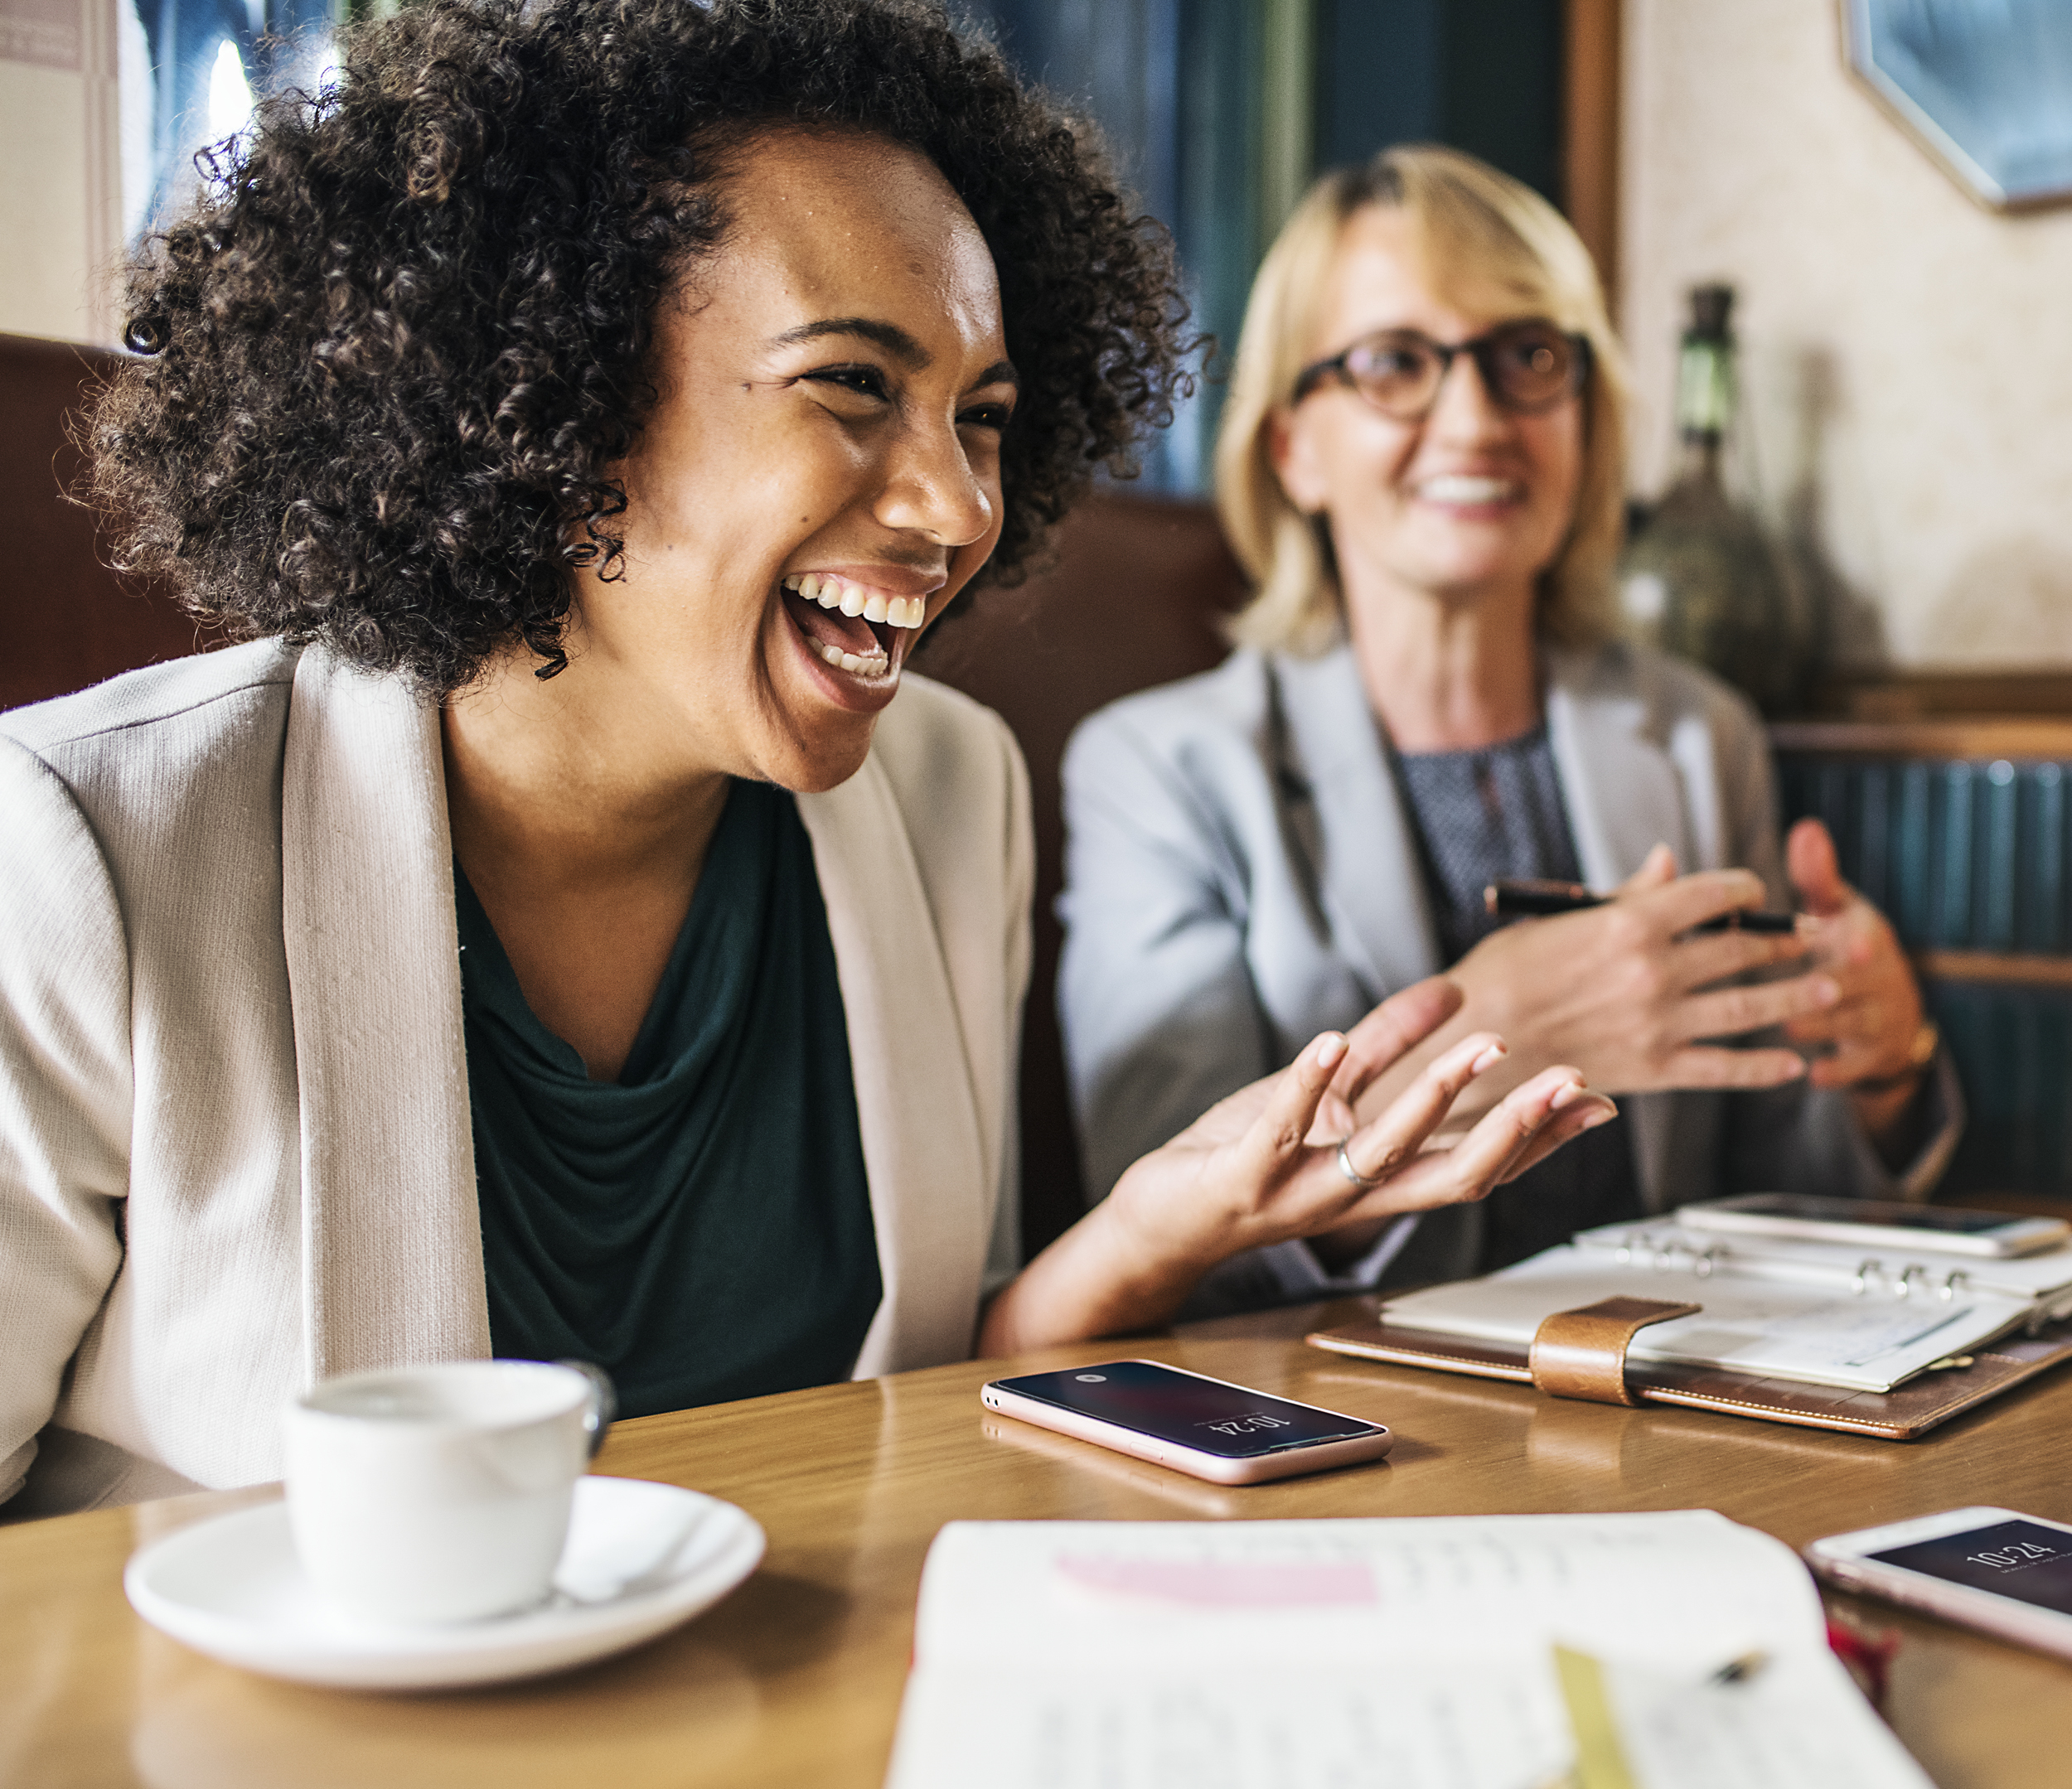
american, beautiful, black, blonde, breakfast, communication, conversation